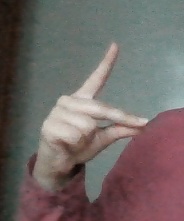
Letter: ta